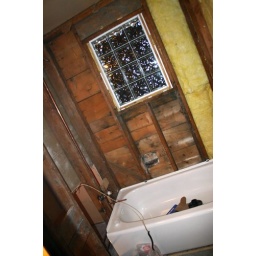
Bathtub and glass block window are in place